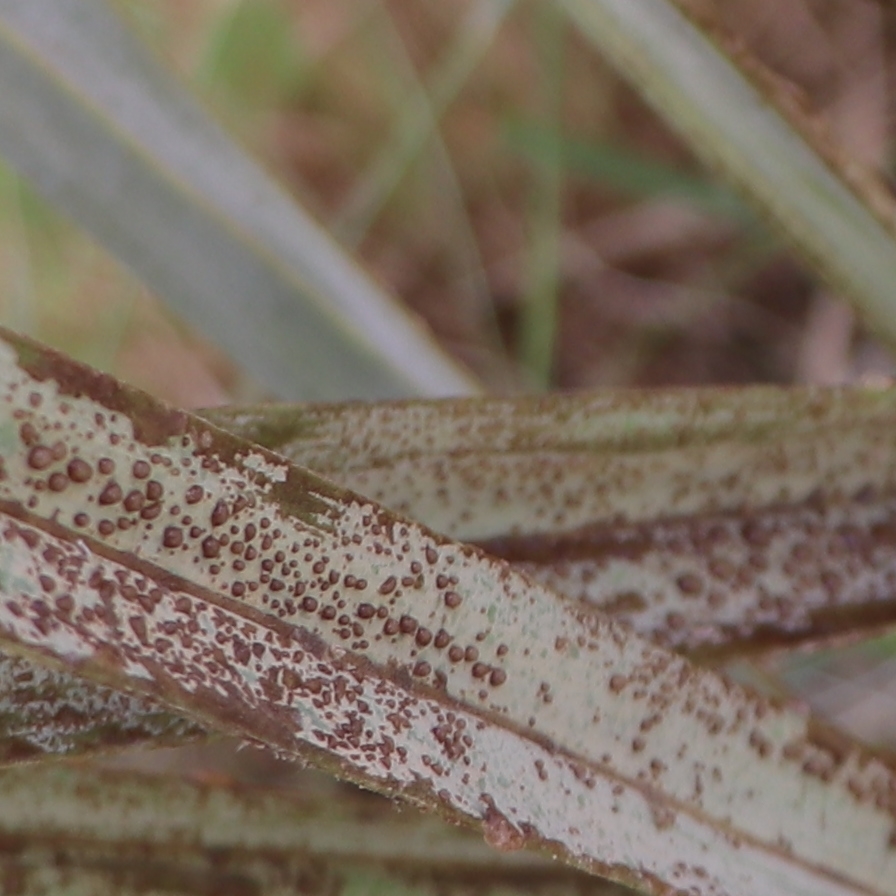
Label: Honey